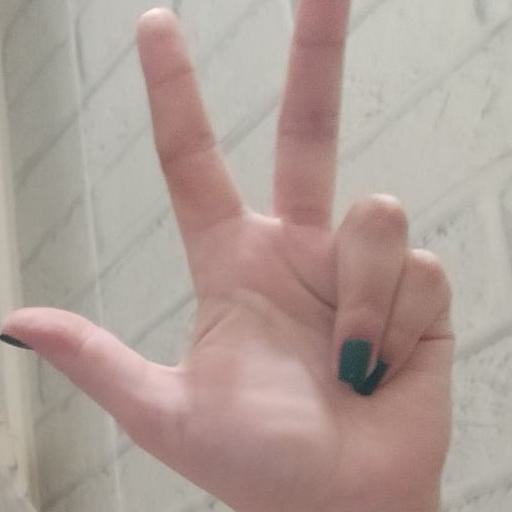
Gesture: three2